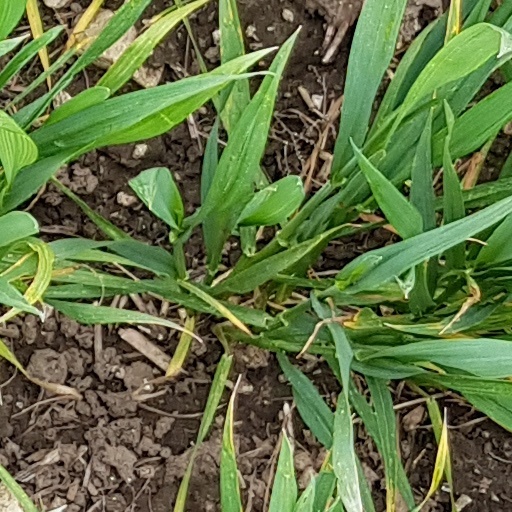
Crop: wheat